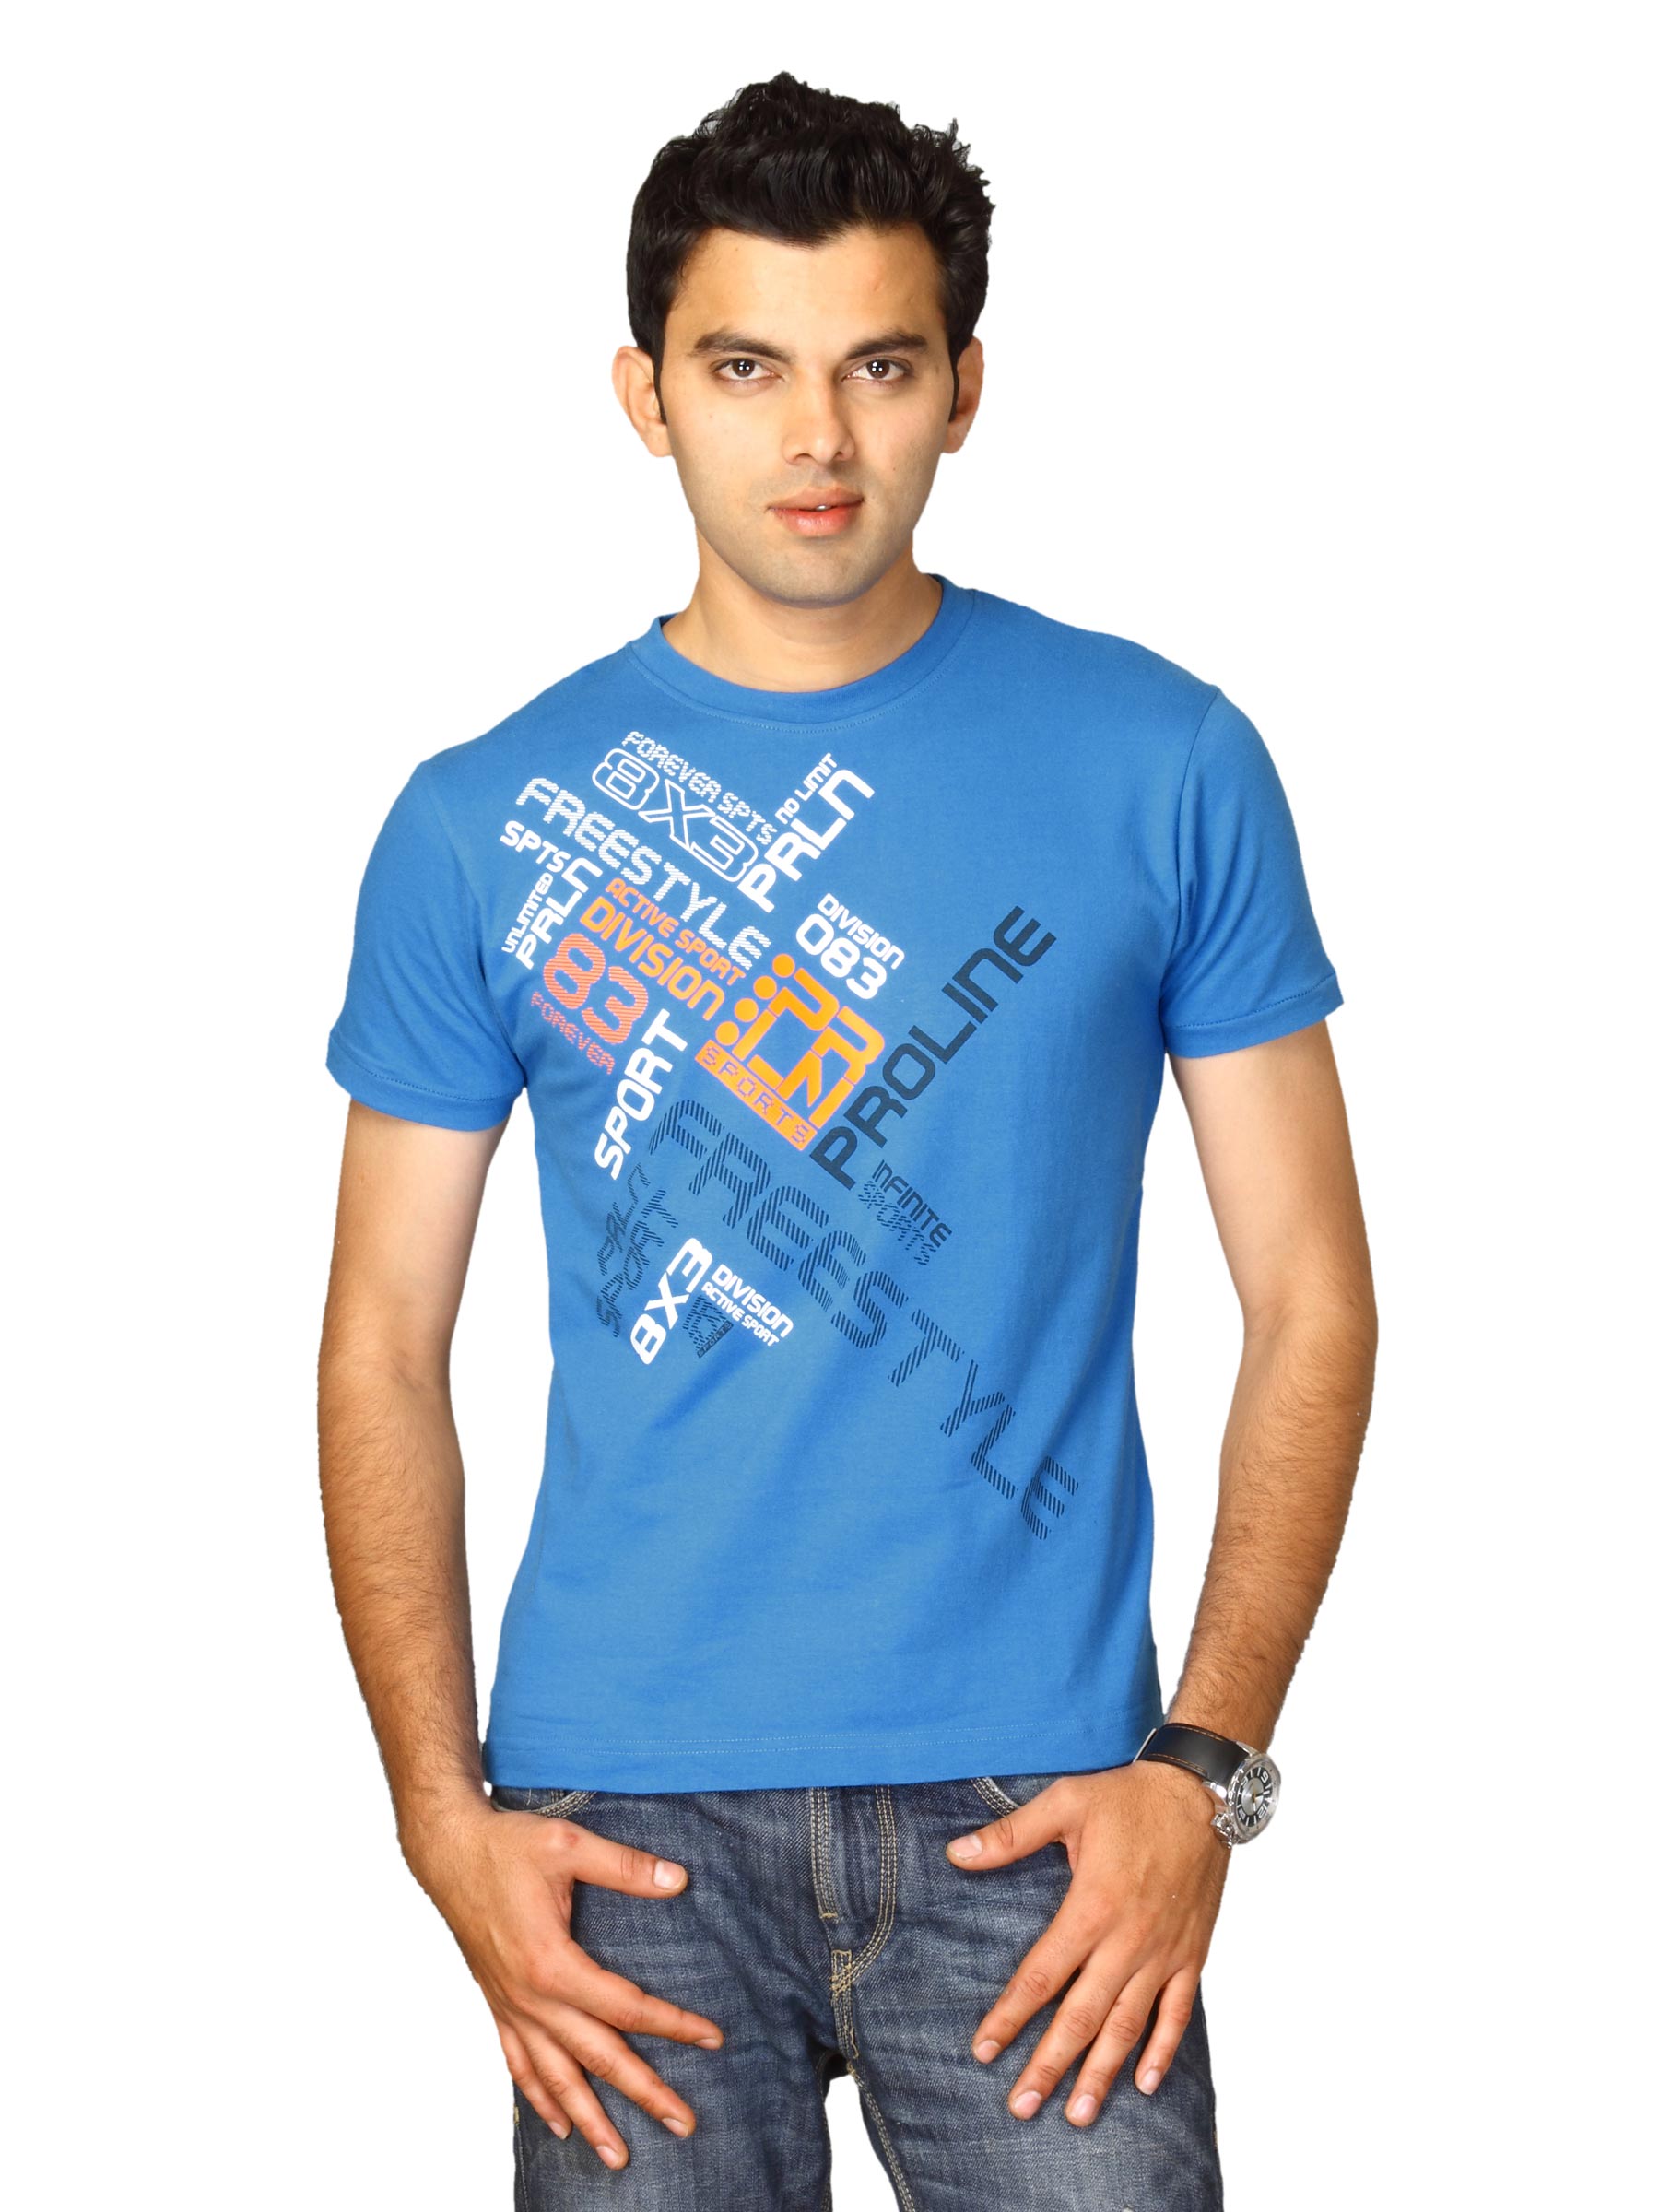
Proline Men Blue Printed Round Neck T-shirt
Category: Apparel / Topwear / Tshirts
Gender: Men
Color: Blue
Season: Fall 2011
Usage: Casual